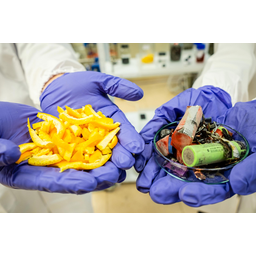
Label: trash